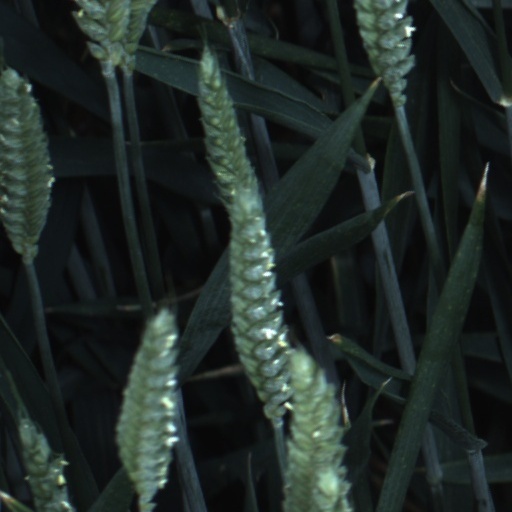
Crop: wheat